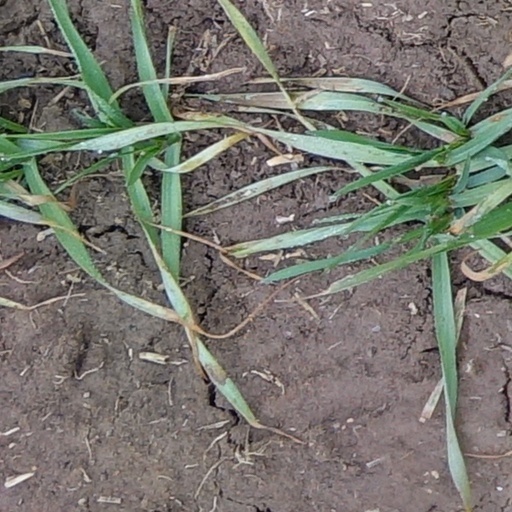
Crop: wheat